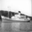
Label: ship